Ithaca Embankments

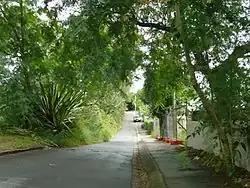
Ithaca Embankments, Fernberg Road near Government House, 2009

Ithaca Embankments is a heritage-listed group of embankments in the former Town of Ithaca and now in the suburbs of Kelvin Grove, Red Hill and Paddington in Brisbane, Queensland, Australia. They were designed by Alexander Jolly and built from to . They were added to the Queensland Heritage Register on 2 March 1993.